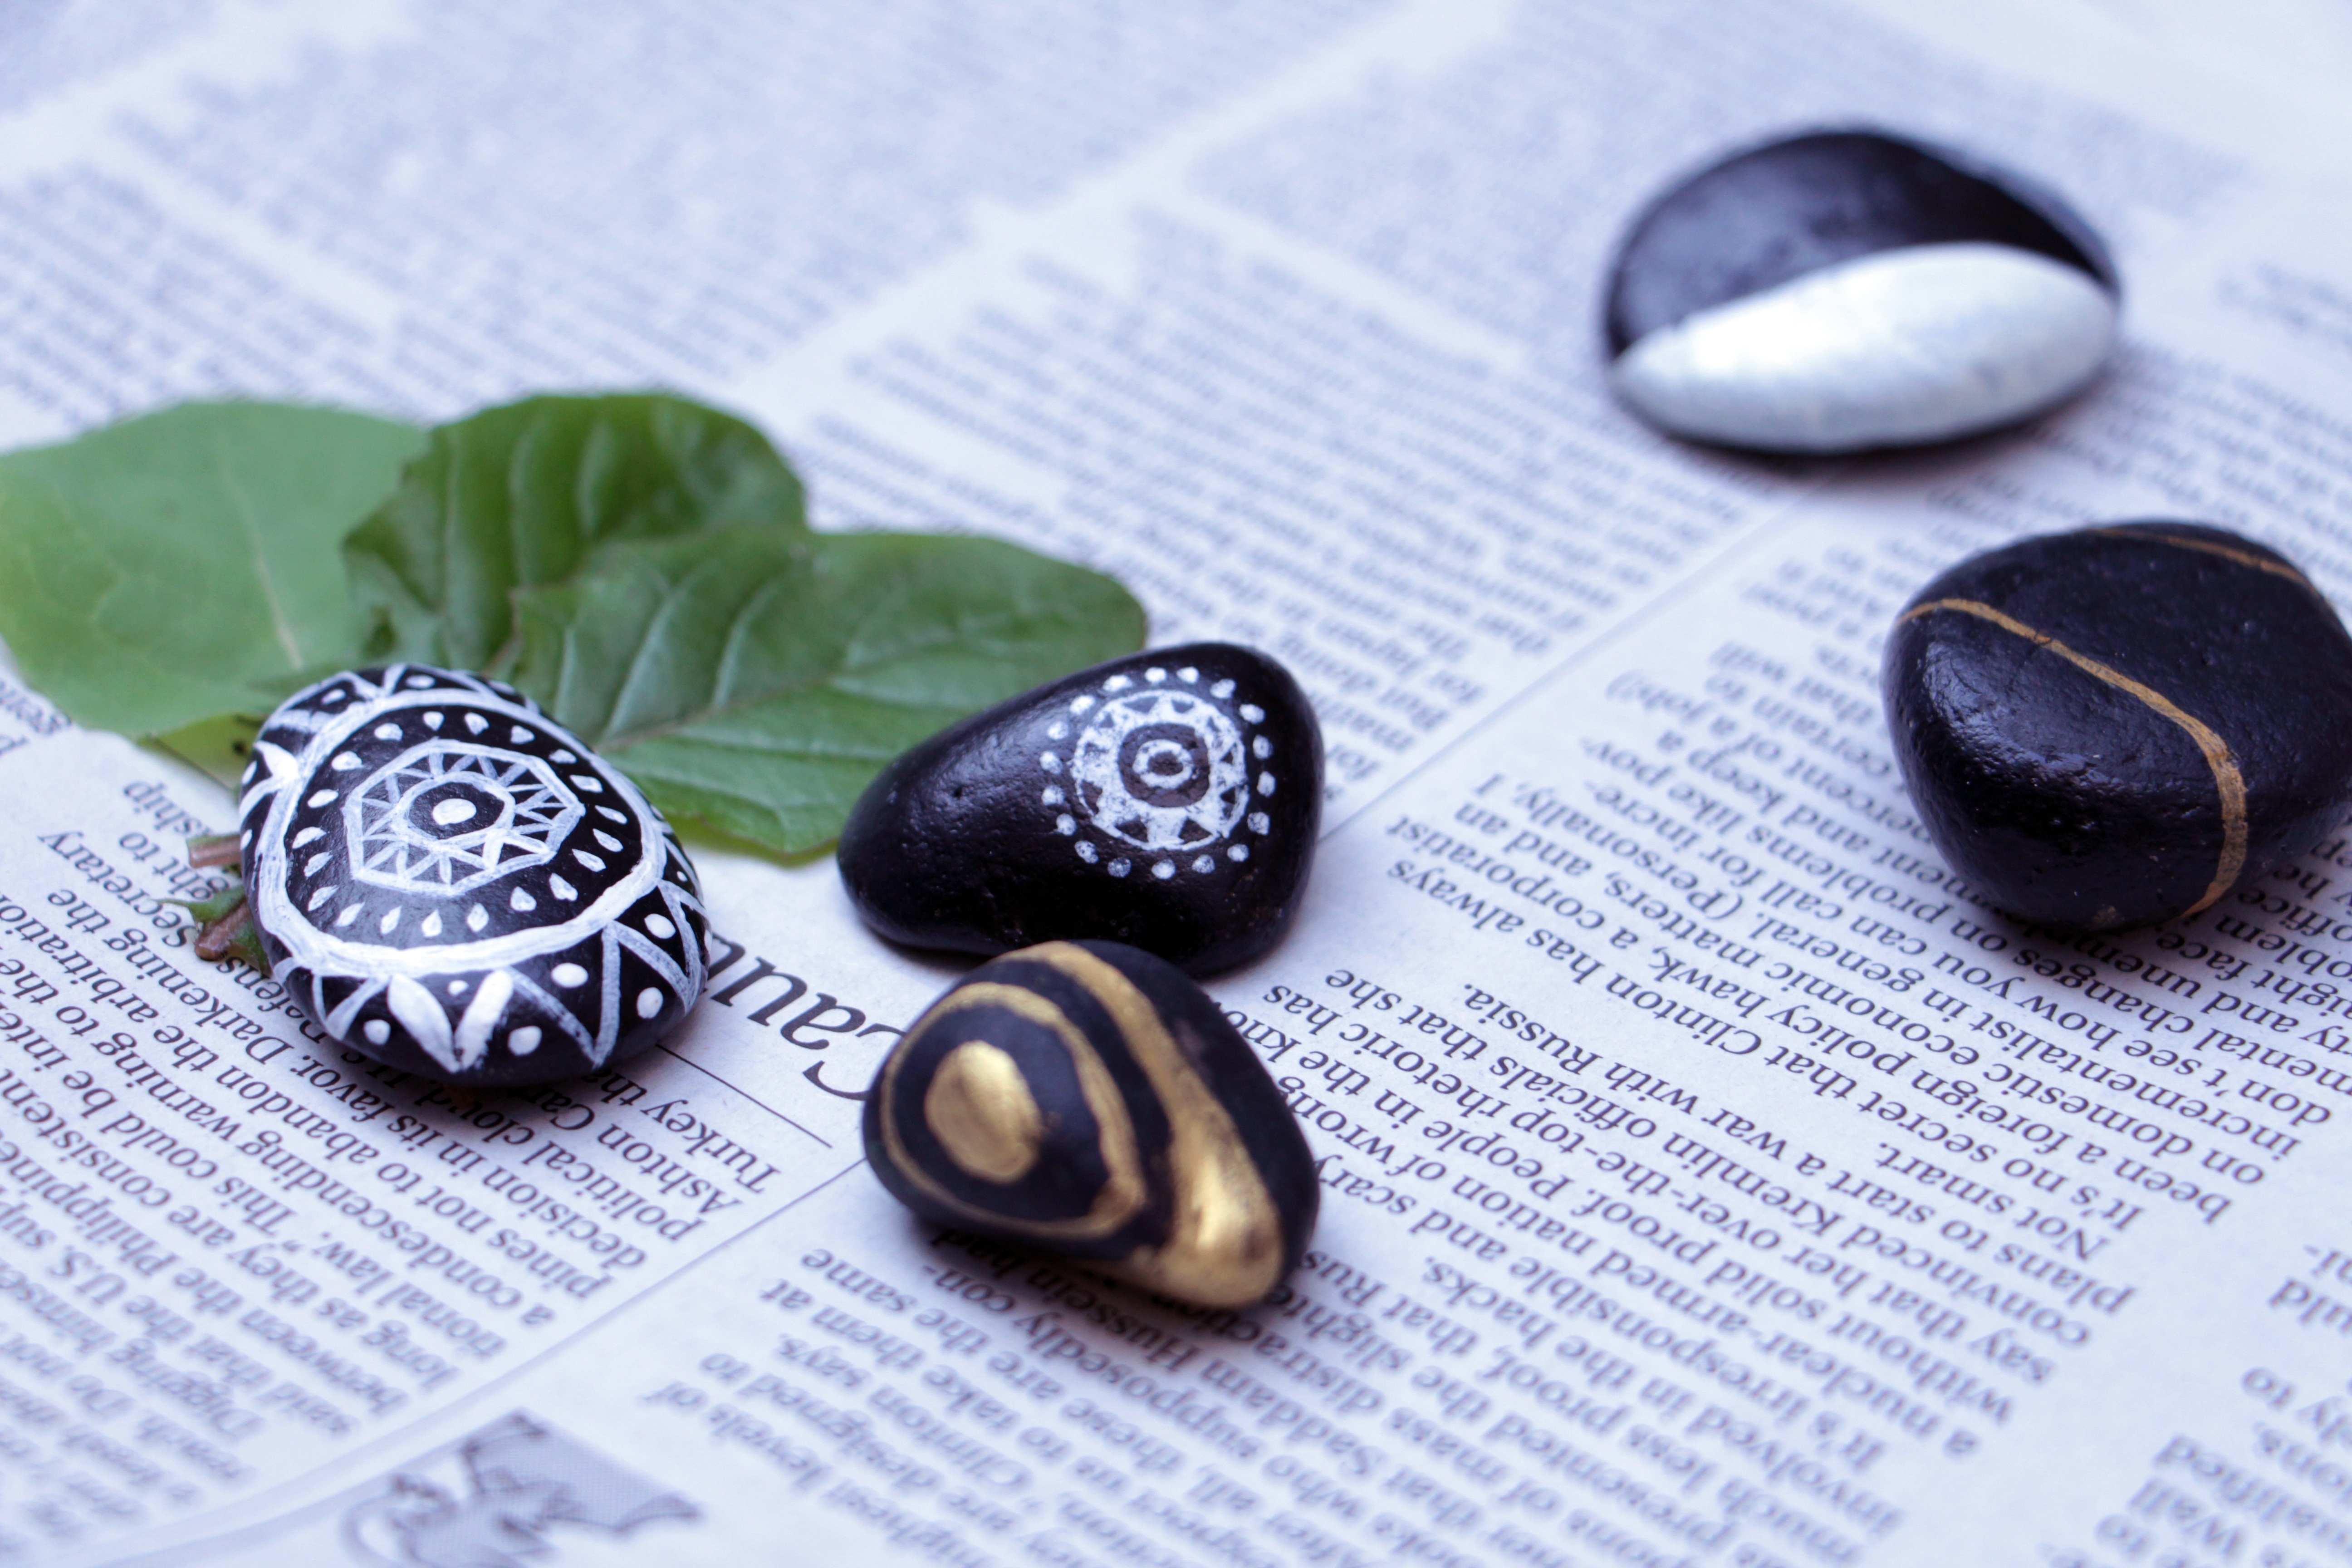
food, produce, bead, material, zen, button, jewellery, art, earrings, stone art, japanese style, jewelry making, fashion accessory